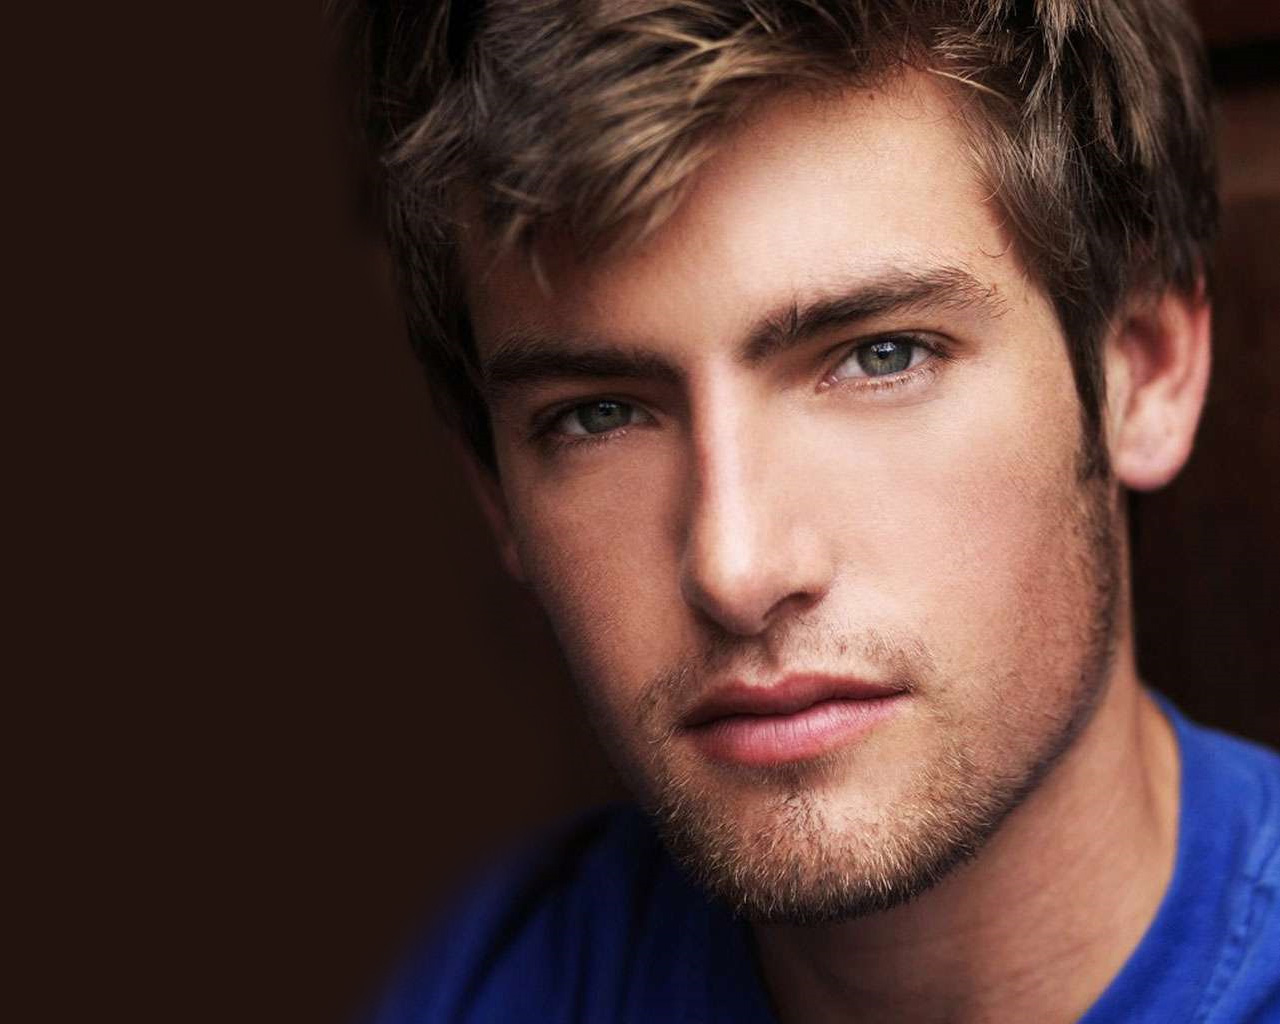
Label: Colored